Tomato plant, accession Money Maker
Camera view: horizontal (90 deg, fisheye); turntable rotation: 330 degrees
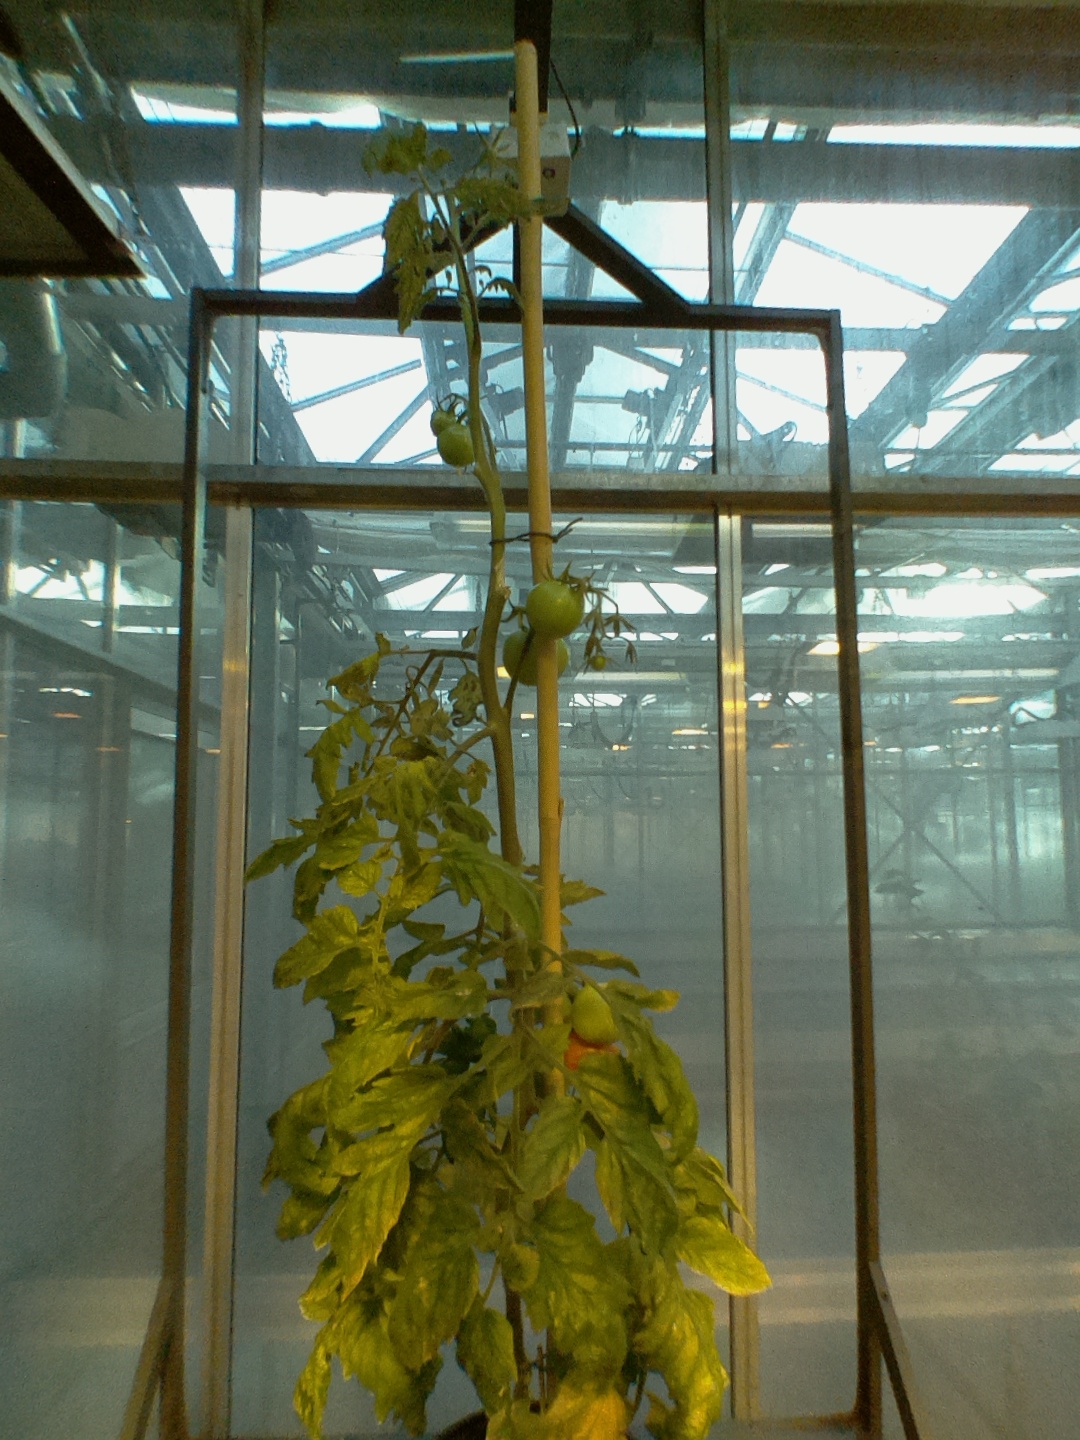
BBCH growth stage 81: 10%-20% of fruits show typical fully ripe color